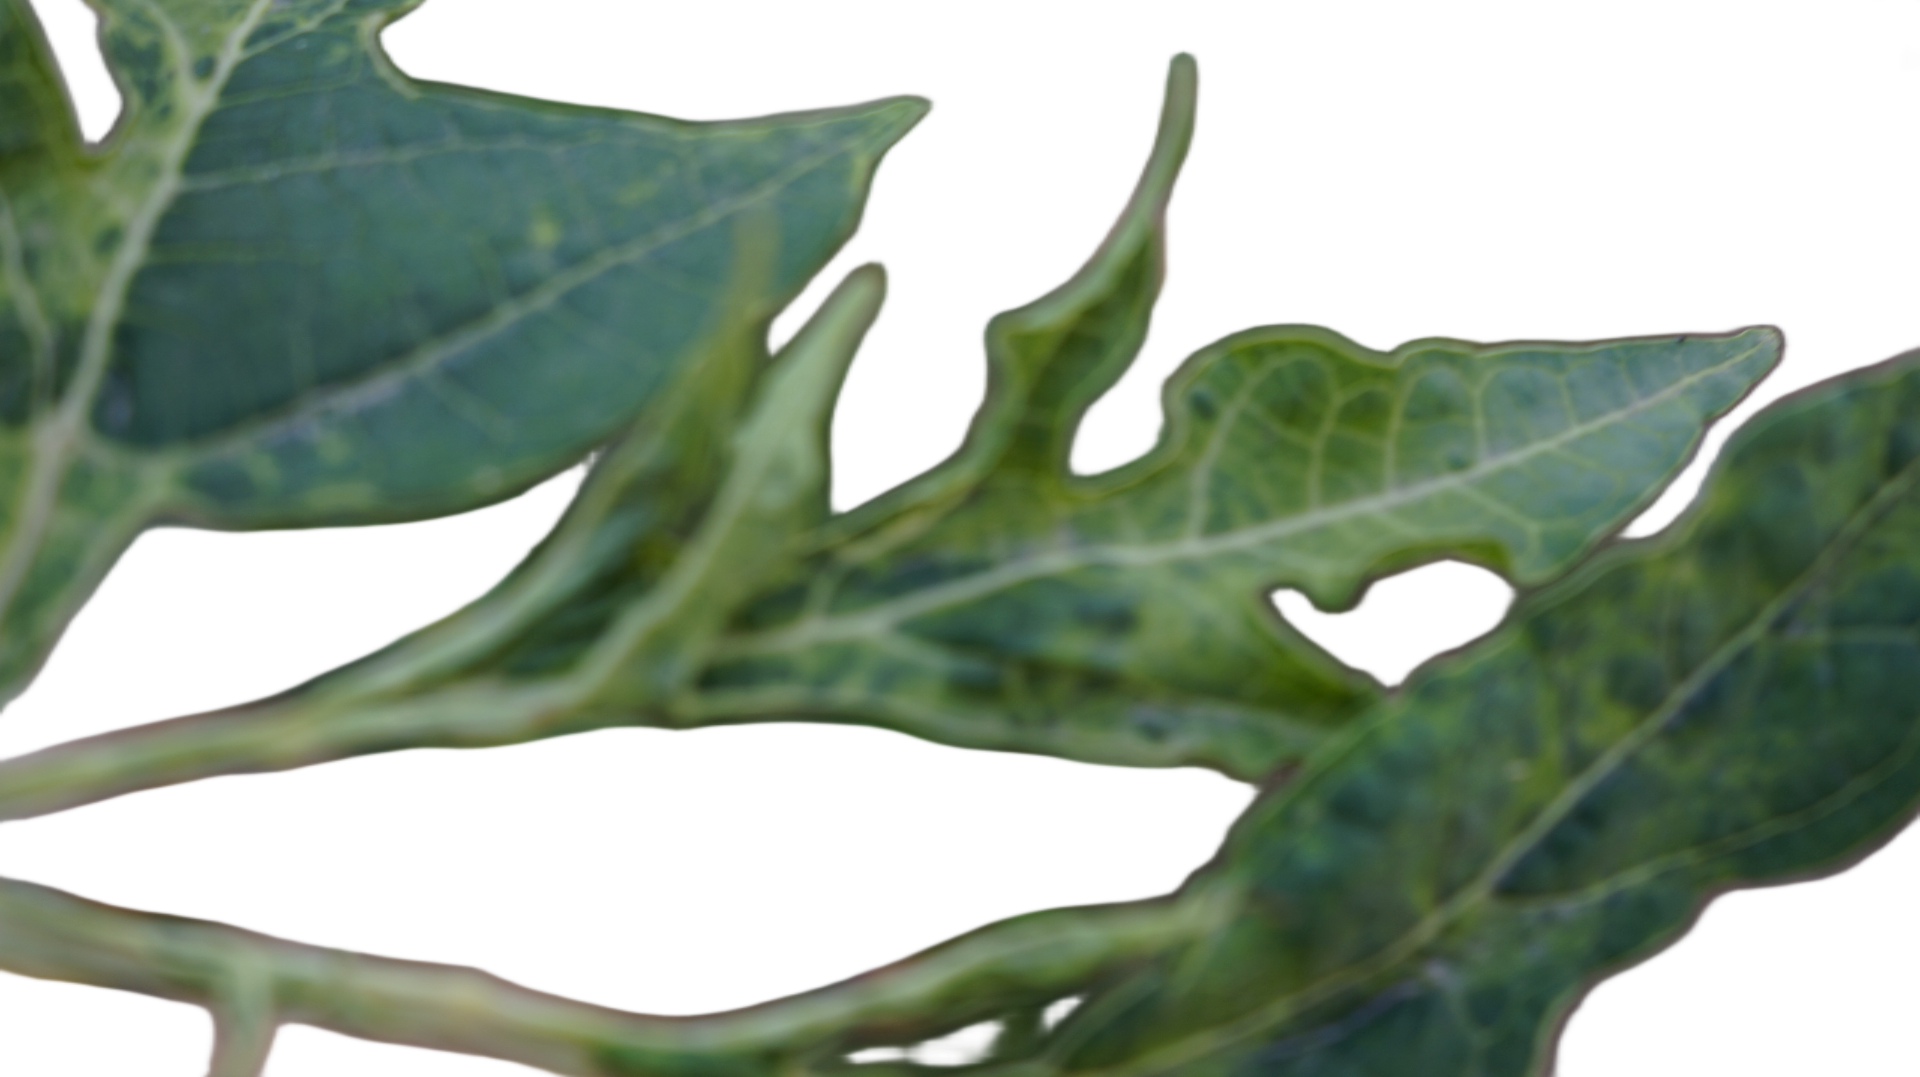
Crop: Papaya
Label: Curled_Yellow_Spot